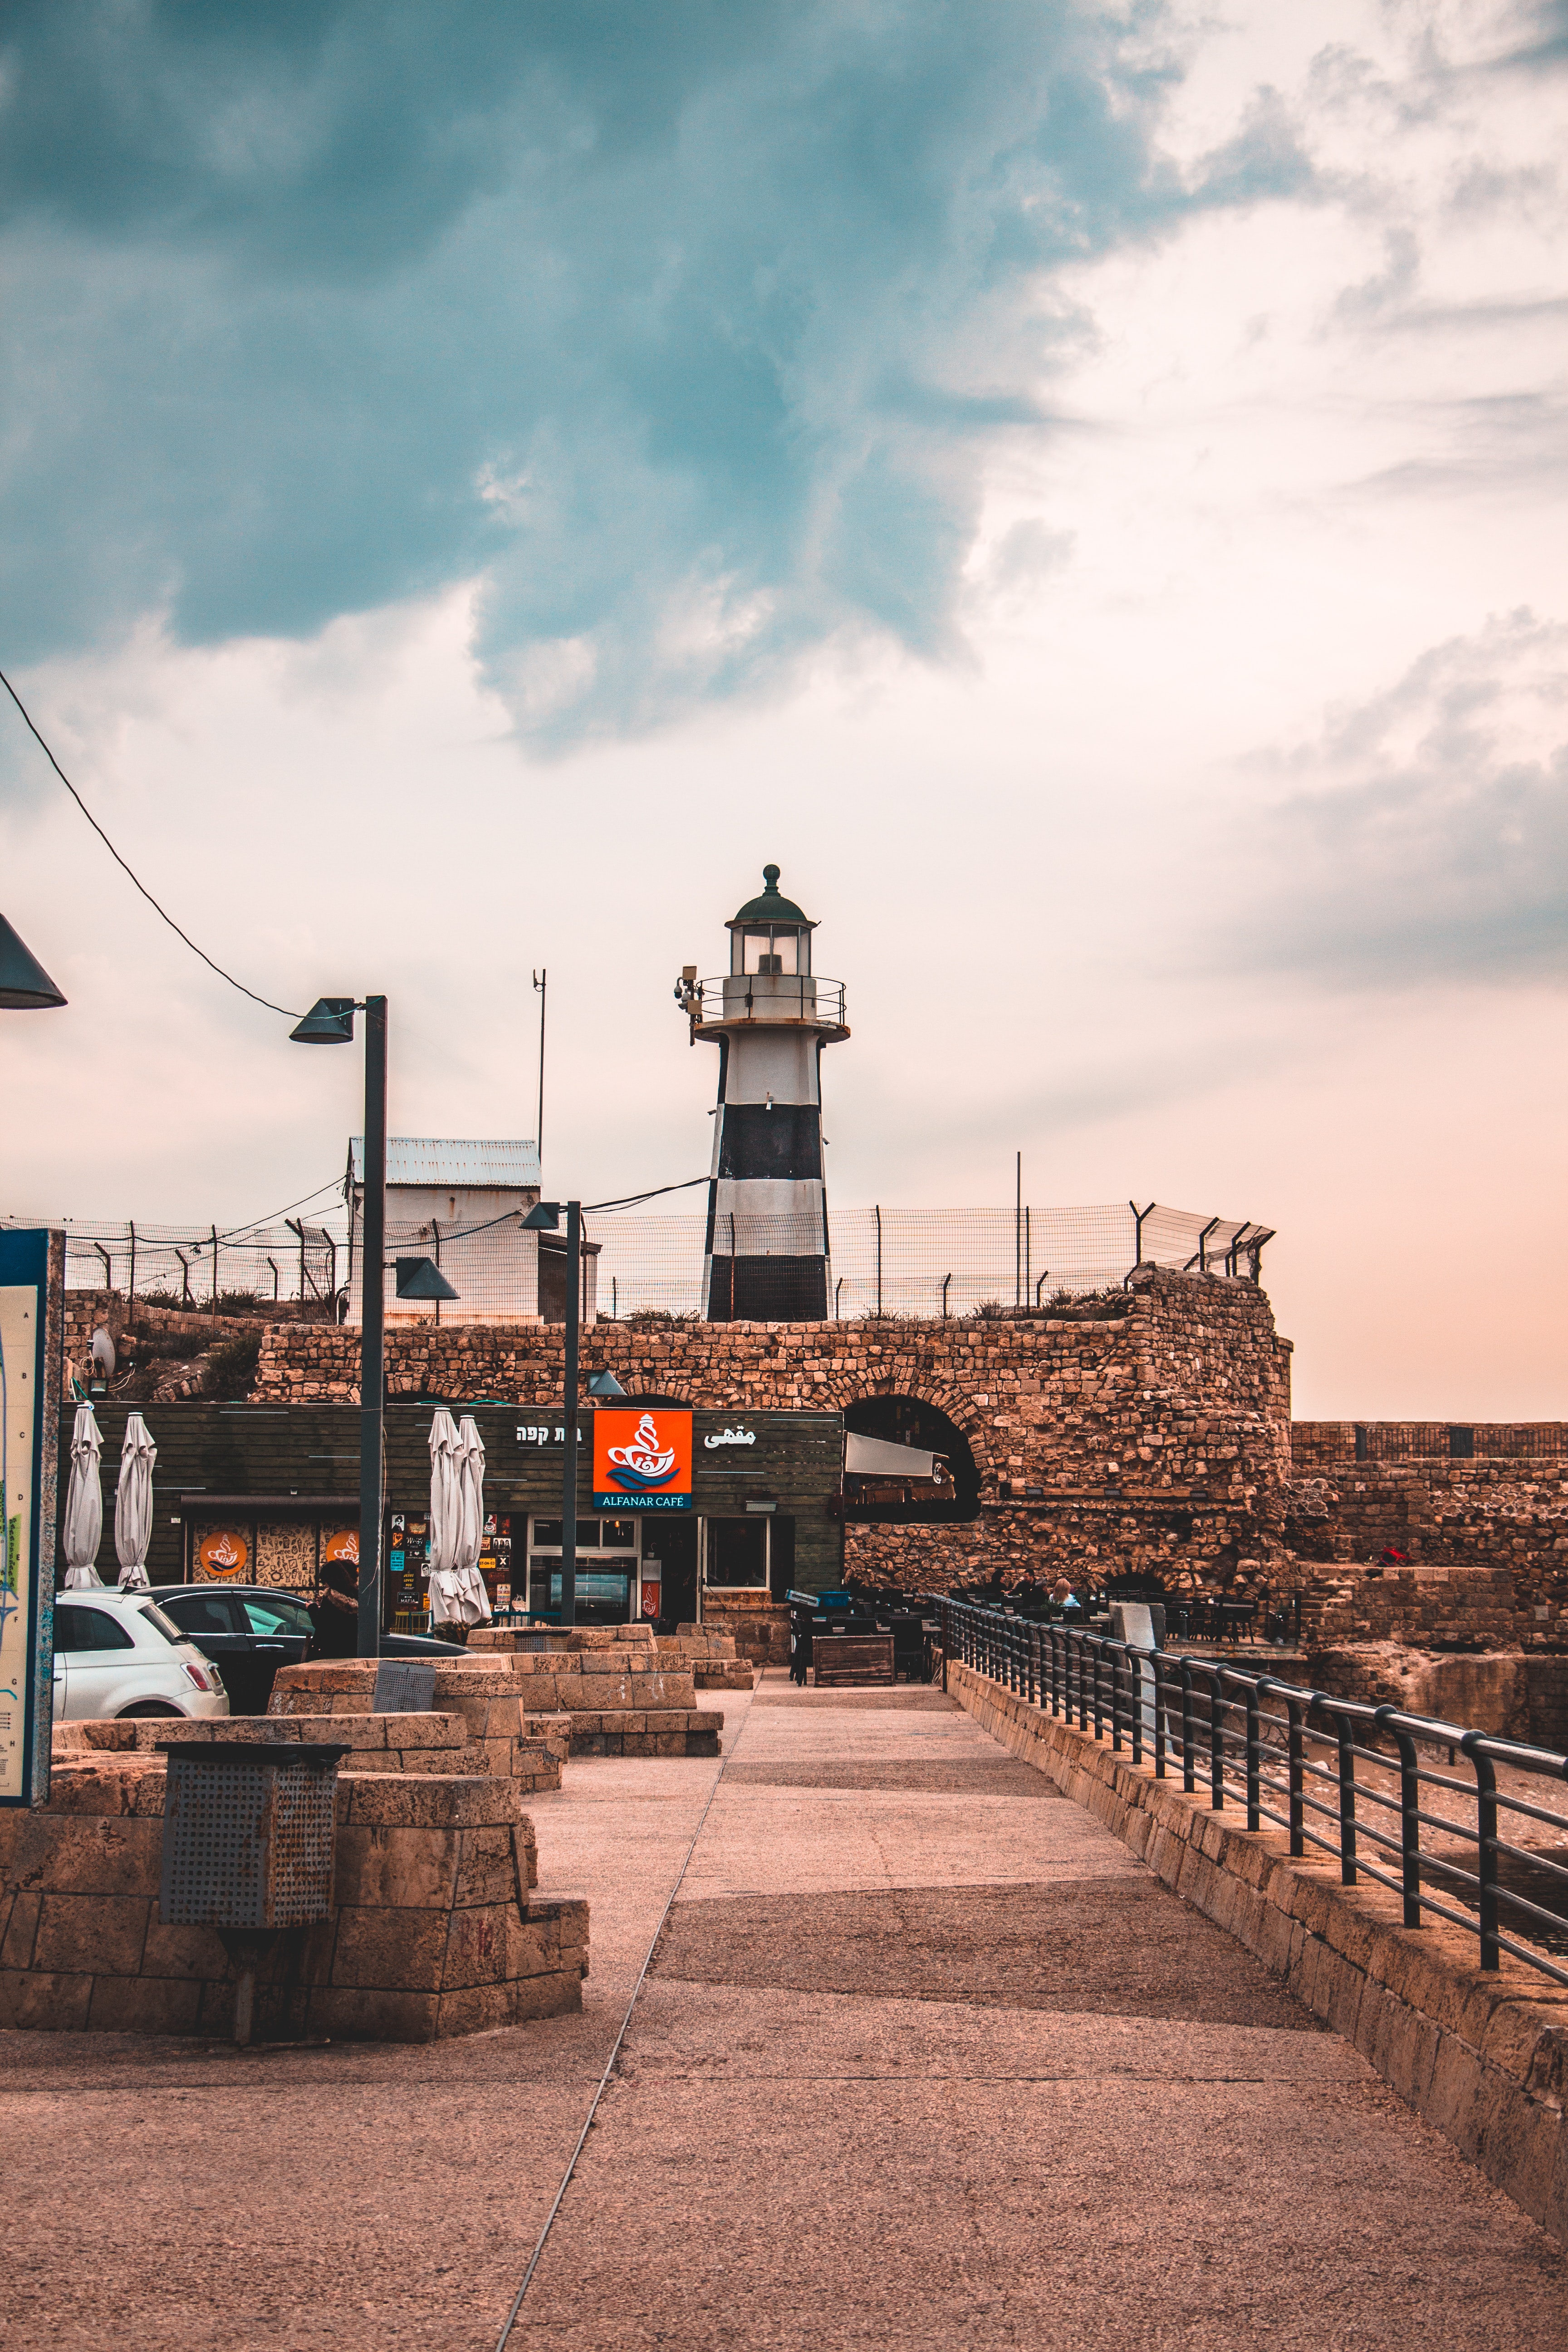
sky, water, landmark, town, cloud, pier, sea, architecture, wall, urban area, city, tower, walkway, tourism, coast, ocean, harbor, bridge, horizon, building, vacation, street, port, nonbuilding structure, dock, boardwalk, road, street light